Knighton Gorges Manor

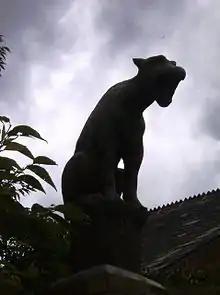
A 2 ft high beast (looks like a panther) or gargoyle made in stone, on a gatepost some yards in front of the roof of Knighton

The house was a remarkably good example of Tudor work. All that is now left of the house is the two stone gateposts as the house was burnt down and demolished in 1820 by Maurice George Bisset to prevent his daughter inheriting it after she had married a clergyman without Bisset's consent.